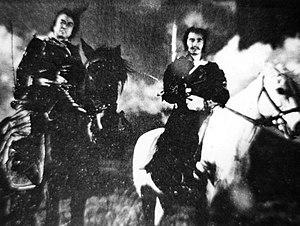
P.C.L. Eiga Seisaku-jo est une société de production de cinéma japonaise créée en 1933. En 1937, P.C.L. fusionne avec d'autres sociétés pour former la Tōhō.
Eisuke Takizawa, né le 6 septembre 1902 et mort le 29 novembre 1965, est un réalisateur et un scénariste japonais. Son vrai nom est Ken Takizawa.